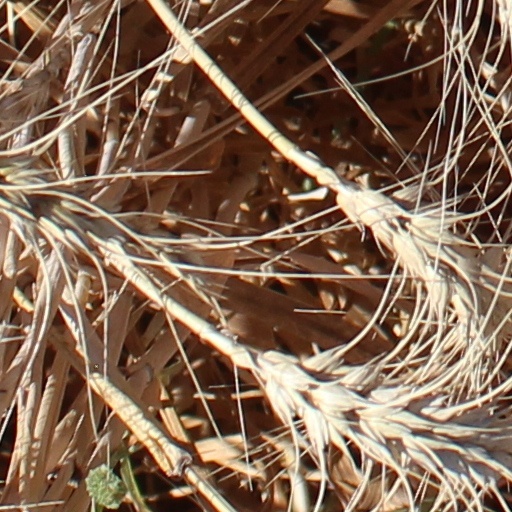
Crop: wheat